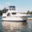
Label: ship